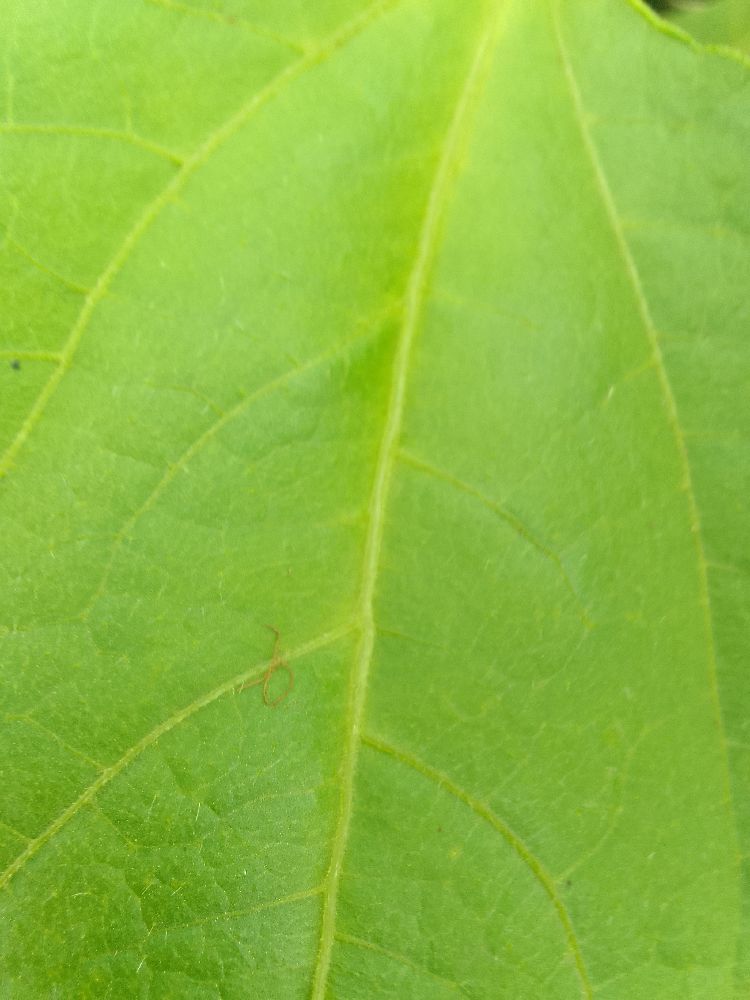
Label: healthy